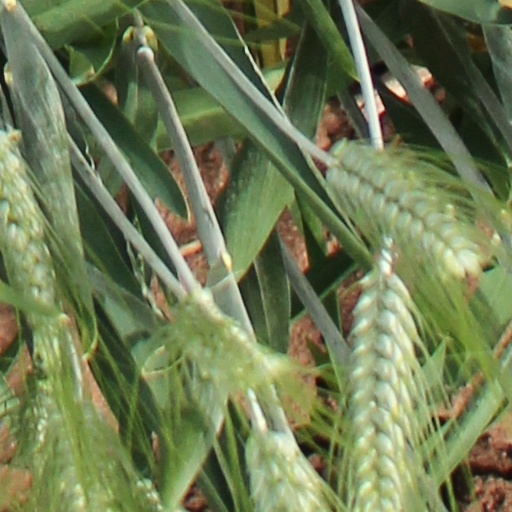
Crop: wheat